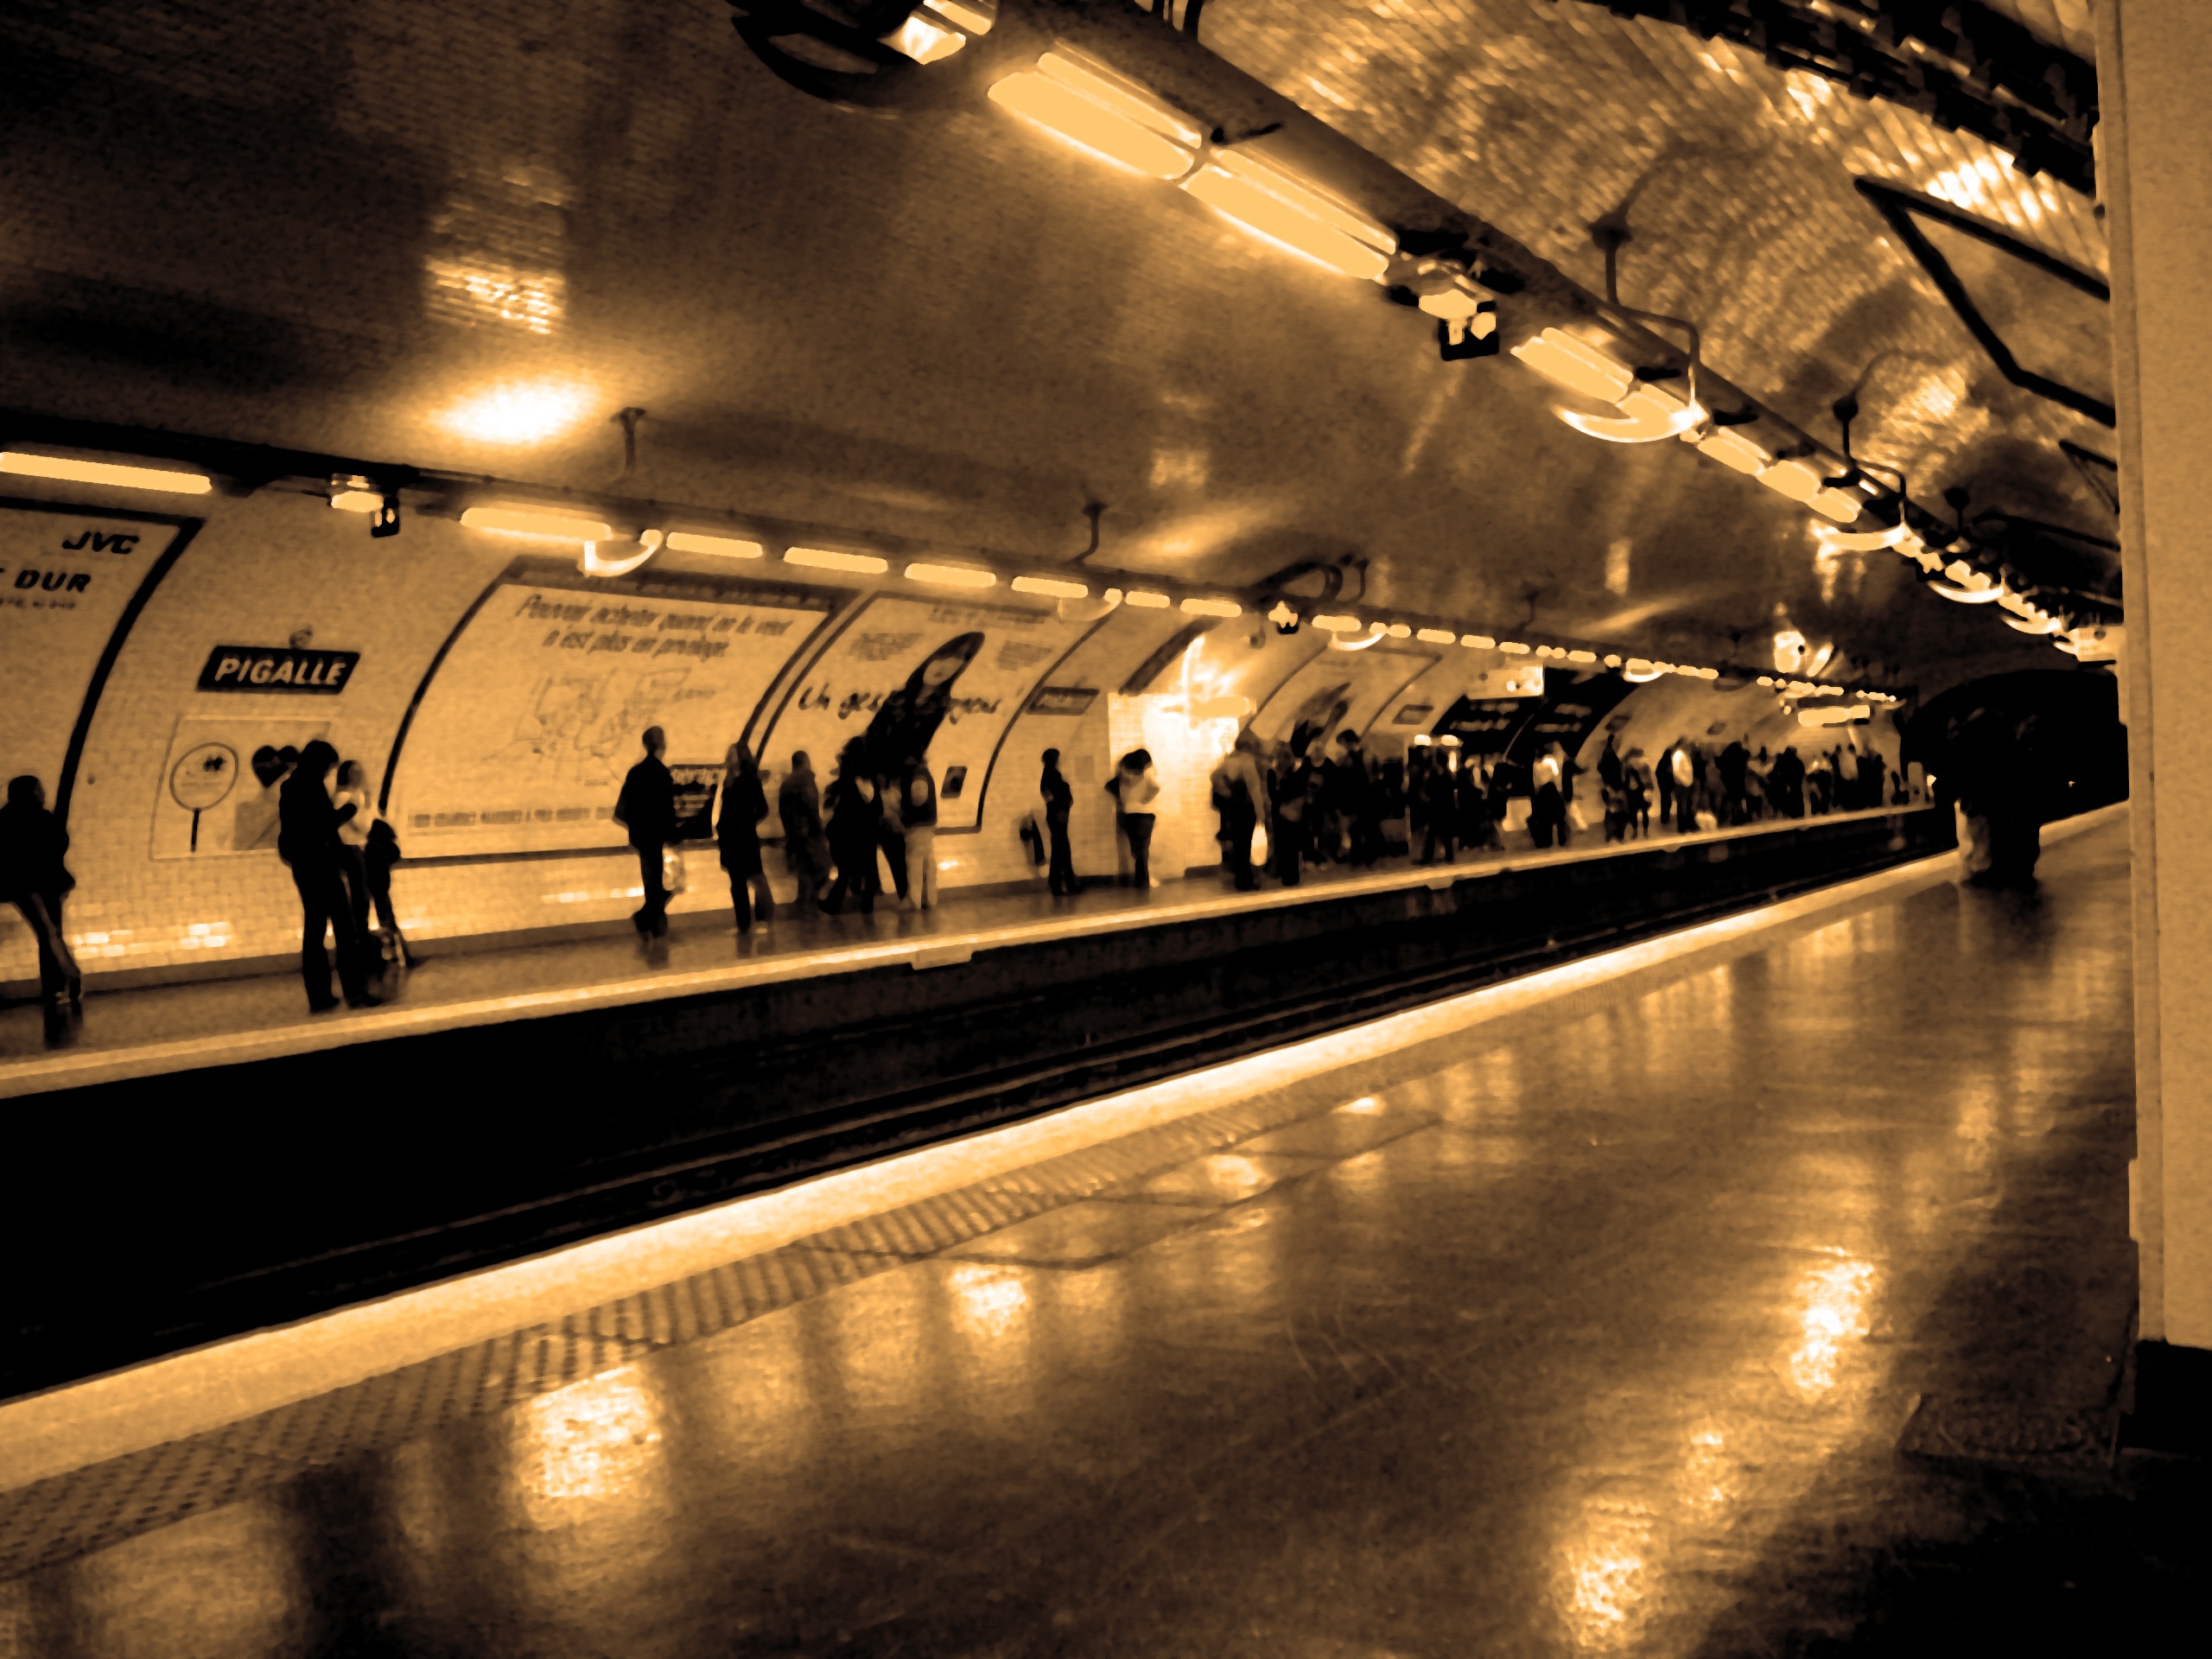
light, night, transport, evening, vehicle, darkness, public transport